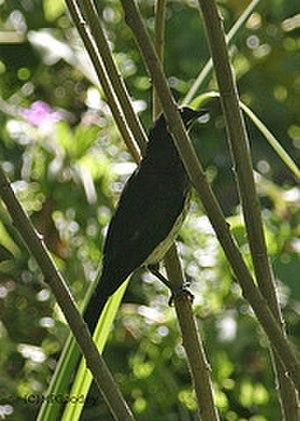
Le Choucador d'Abbott, aussi appelé Spréo d'Abbott, est une espèce d'oiseaux de la famille des Sturnidae.